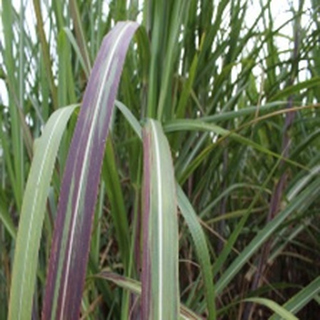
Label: sugarcane_bacterial_blight